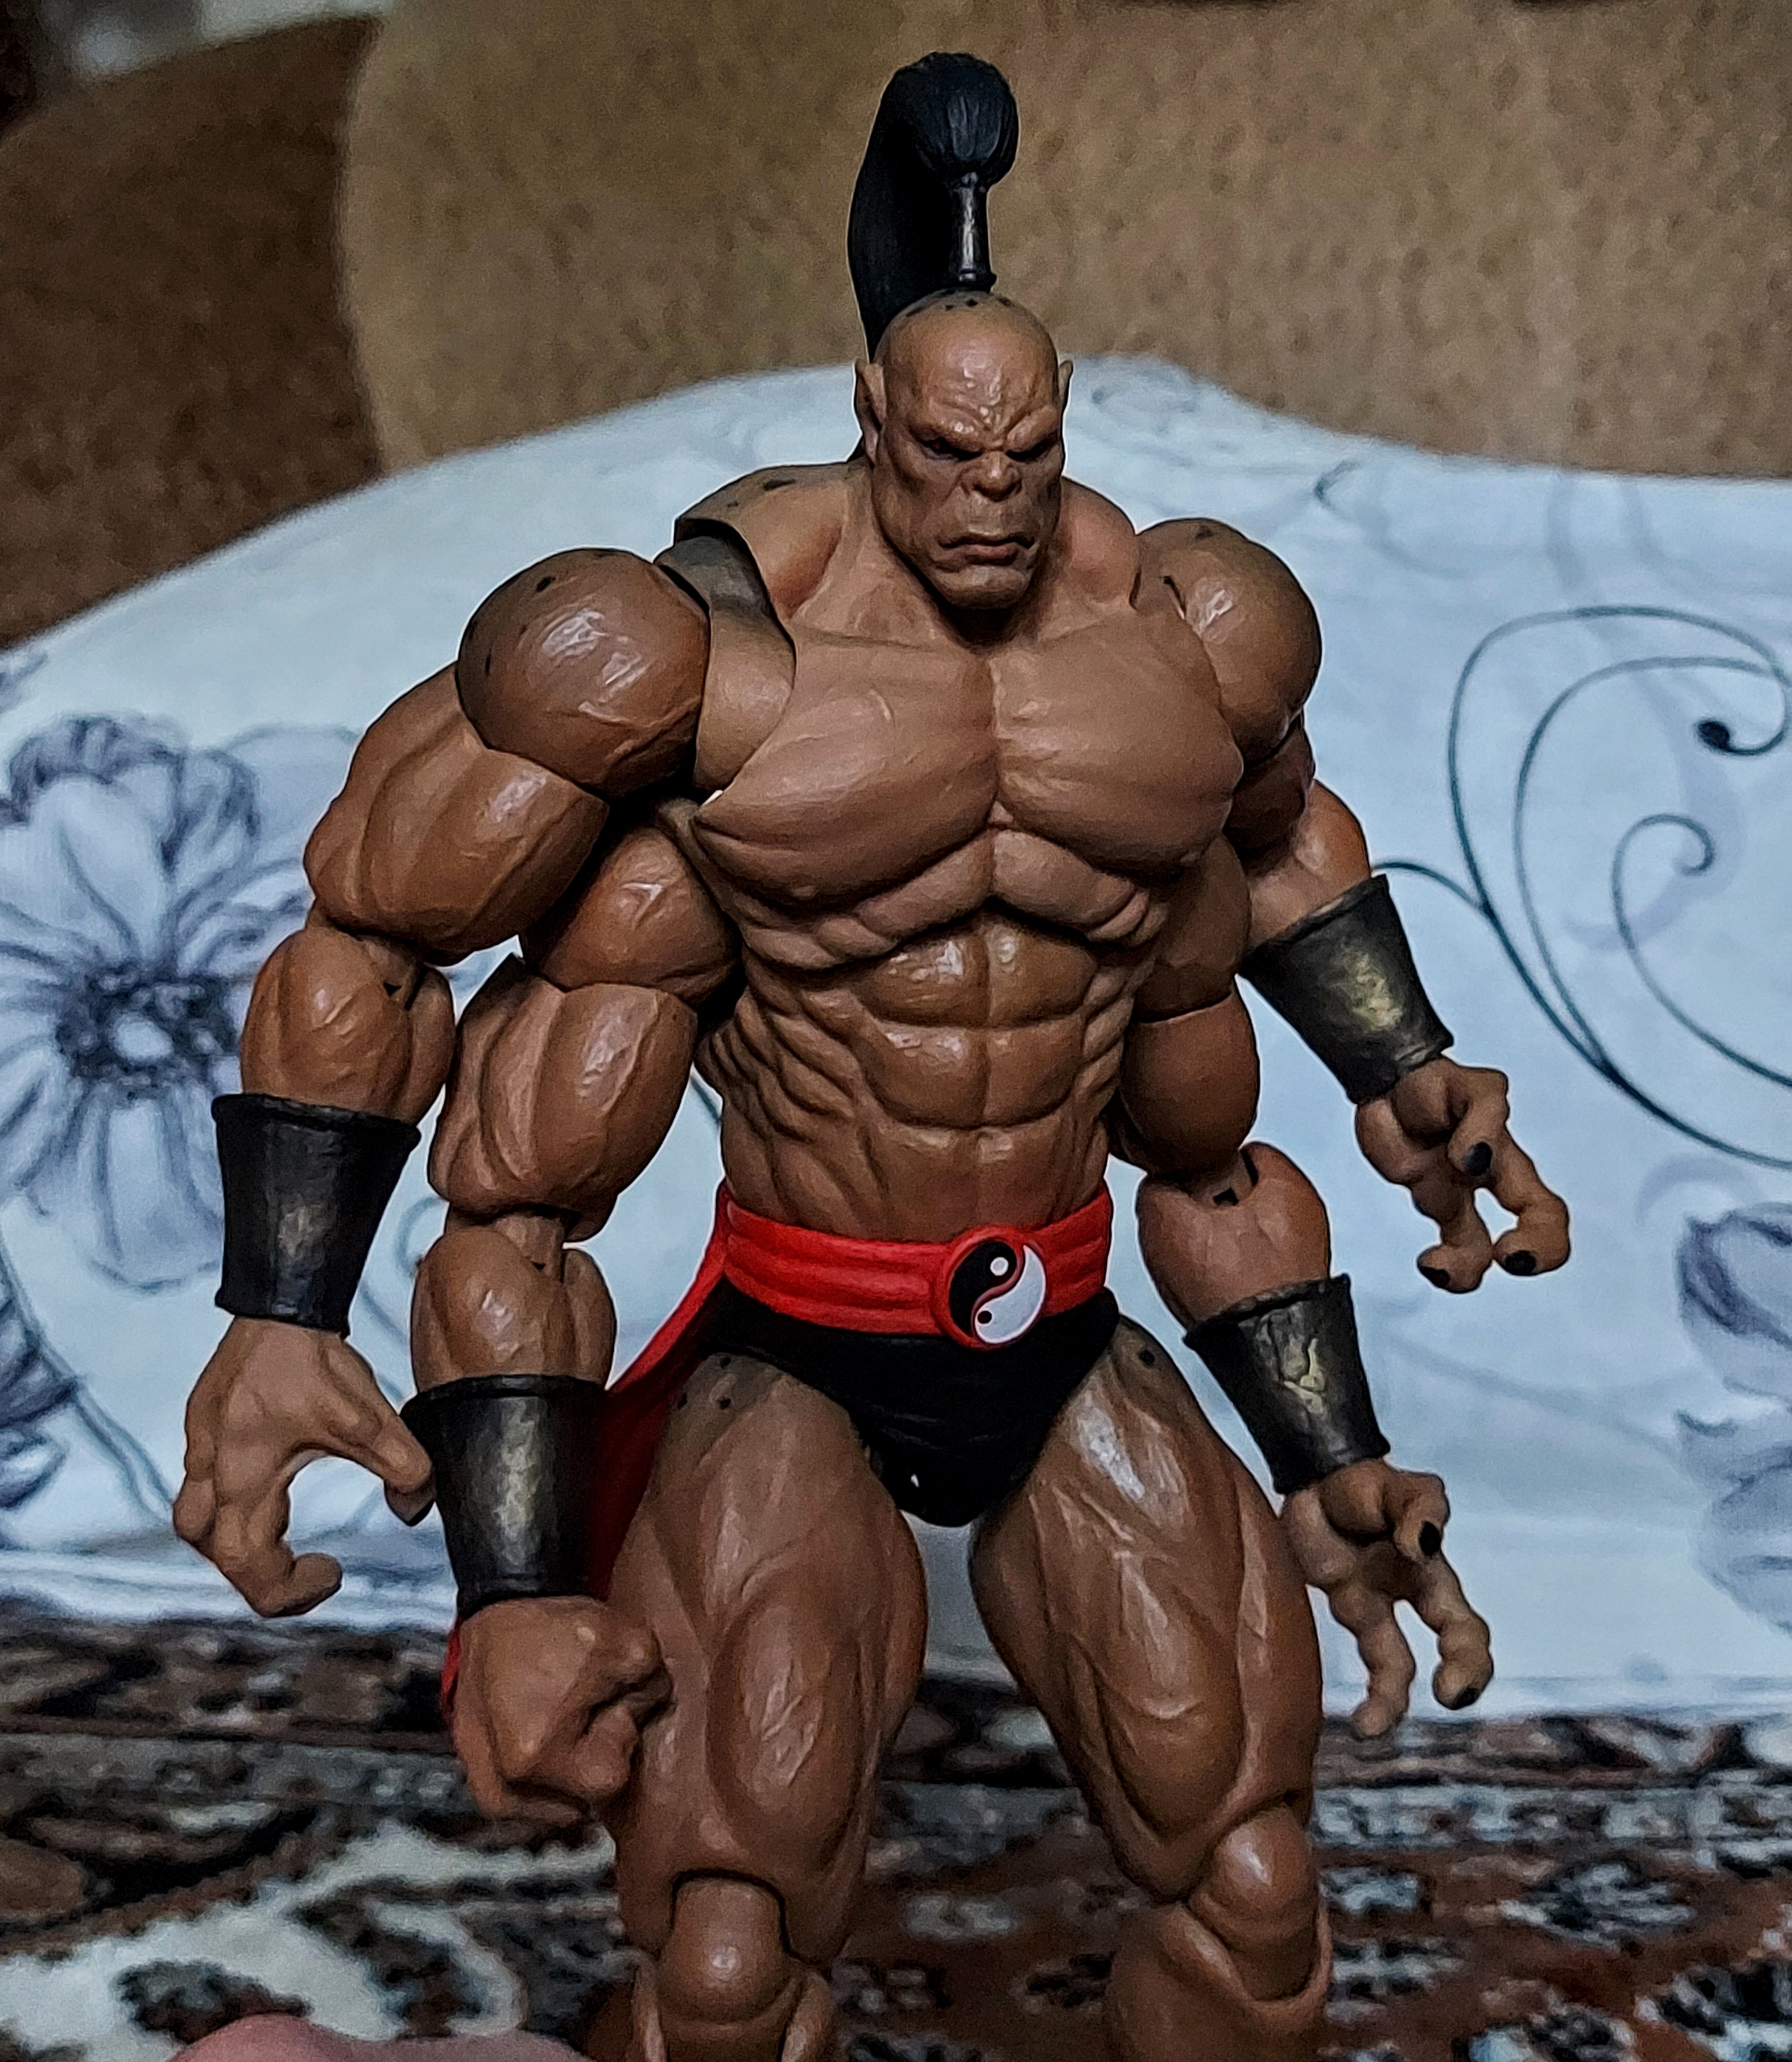
Shokan, storm, collectibles, warrior, fighter, action, figure, muscle, cartoon, jaw, bodybuilding, toy, bodybuilder, chest, metal, collectable, art, event, fictional character, action figure, Barechested, flesh, physical fitness, abdomen, fiction, superhero, carmine, figurine, thigh